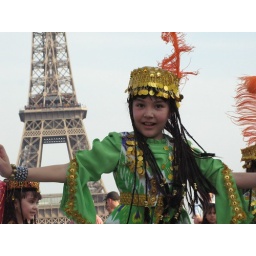
Uzbek girl dancing in front of some weird tower I can't recognize.